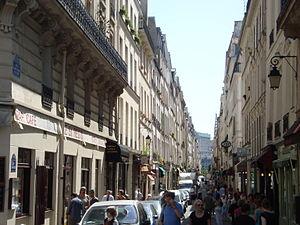
Léon Bourgeois, né à Paris le 29 mai 1851 et mort au château d’Oger le 29 septembre 1925, est un homme d'État français.
La rue Saint-Louis-en-l’Île est une voie de l’île Saint-Louis dans le 4ᵉ arrondissement de Paris, en France.